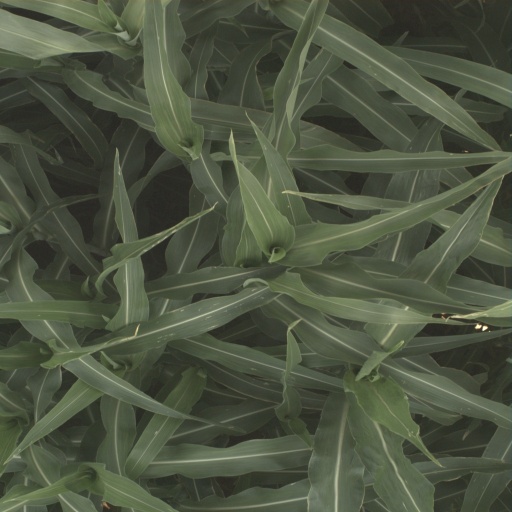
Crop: sorghum